Domi and JD Beck

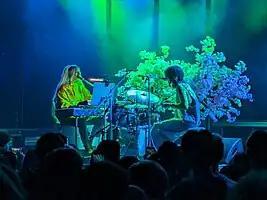
DOMi & JD BECK performing in 2023

Domi and JD Beck (stylized as DOMi & JD BECK) are a jazz duo consisting of French keyboardist Domi Louna and American drummer JD Beck. The two met in 2018 and have since worked with Thundercat, Anderson .Paak, Herbie Hancock, Eric Andre, Ariana Grande, Earl Sweatshirt, Bruno Mars and many more. They released their first single, "Smile", and debut album, "Not Tight", as a duo in 2022. They received two Grammy Award nominations in 2022, for Best New Artist and Best Contemporary Instrumental Album for "Not Tight".